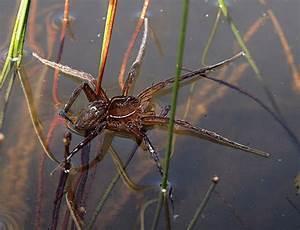
spider